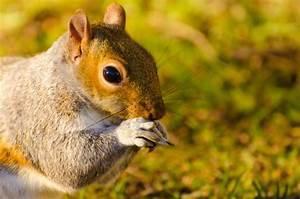
squirrel